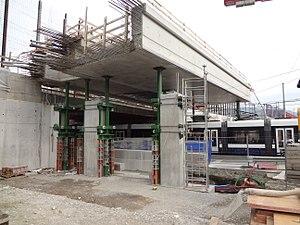
Chantier de la gare de Lancy-Pont-Rouge. Réalisation de deux nouveaux ponts sur la route des Acacias
Le CEVA, acronyme de « Cornavin - Eaux-Vives - Annemasse », désigne la transformation et l’extension d’une liaison ferroviaire dans le canton de Genève et la Haute-Savoie, mise en service en décembre 2019. Elle relie Genève à Annemasse en contournant le centre-ville de Genève par l'ouest et le sud-est et constitue la colonne vertébrale des transports publics régionaux en permettant la mise en place du Léman Express.